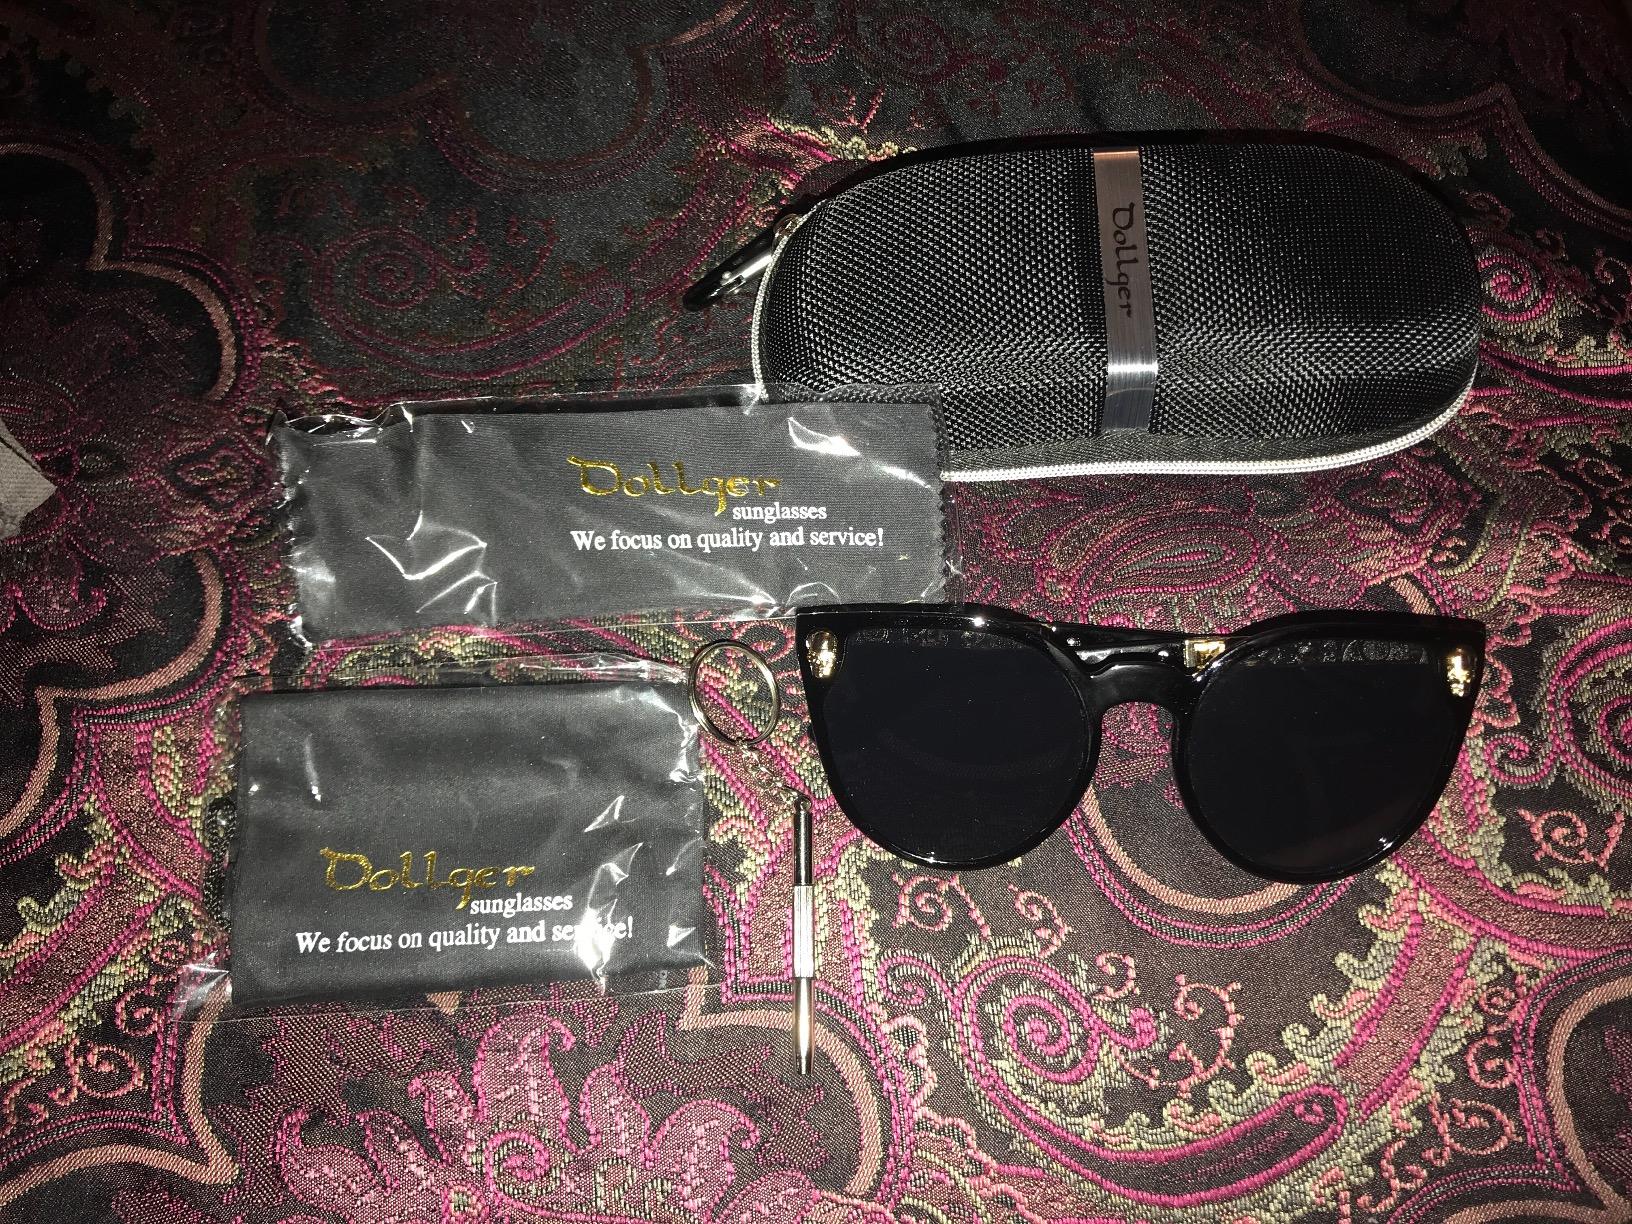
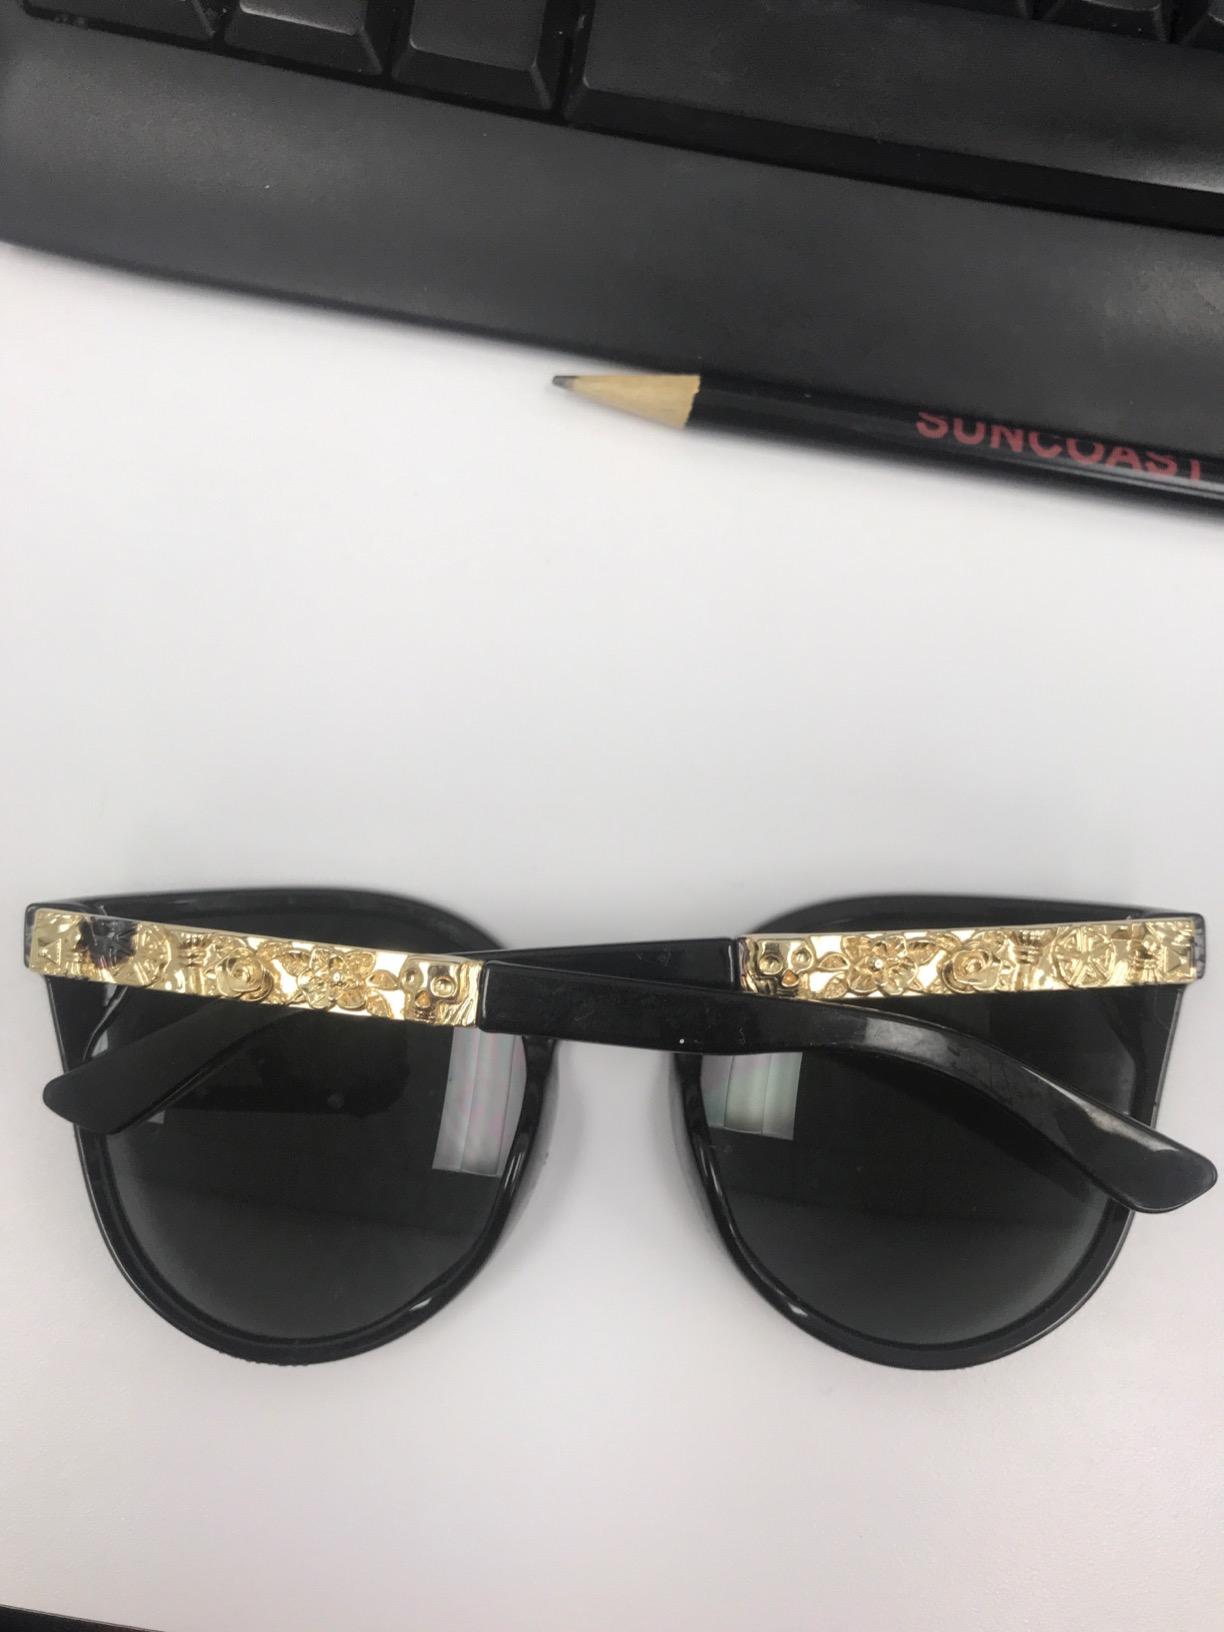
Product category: accessories_sunglasses
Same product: yes